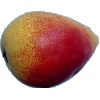
Label: Pear 2